Villon's Wife

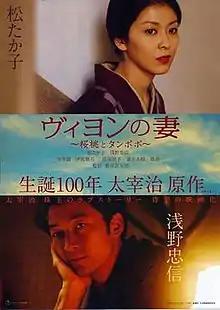
Original Japanese poster

is a 2009 Japanese drama film directed by Kichitaro Negishi. It is based on the 1947 short story of the same name by Osamu Dazai.